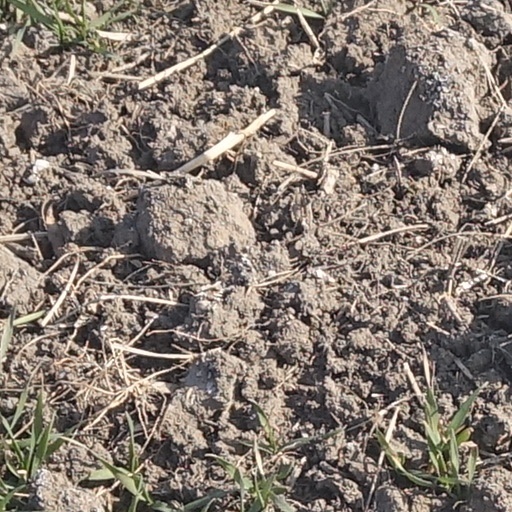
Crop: wheat